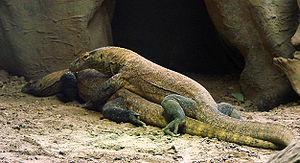
Jeunes varans de Komodo (Varanus komodoensis). Parc de Thoiry.